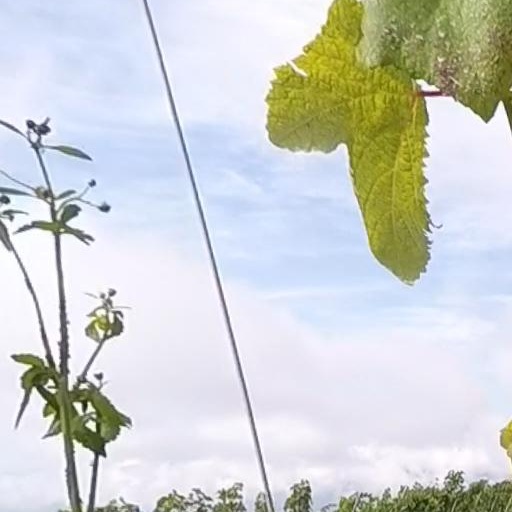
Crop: grape